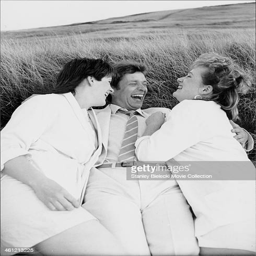
actors in a scene from the film